Mitsuo Sawamoto

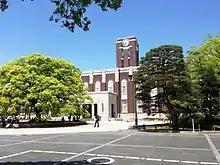
Sawamoto graduated from Kyoto University.

Sawamoto was born in Kyoto, Japan, on December 12, 1954. He received his BSc, MSc and PhD degree in 1974, 1976 and 1979, respectively, from Kyoto University.